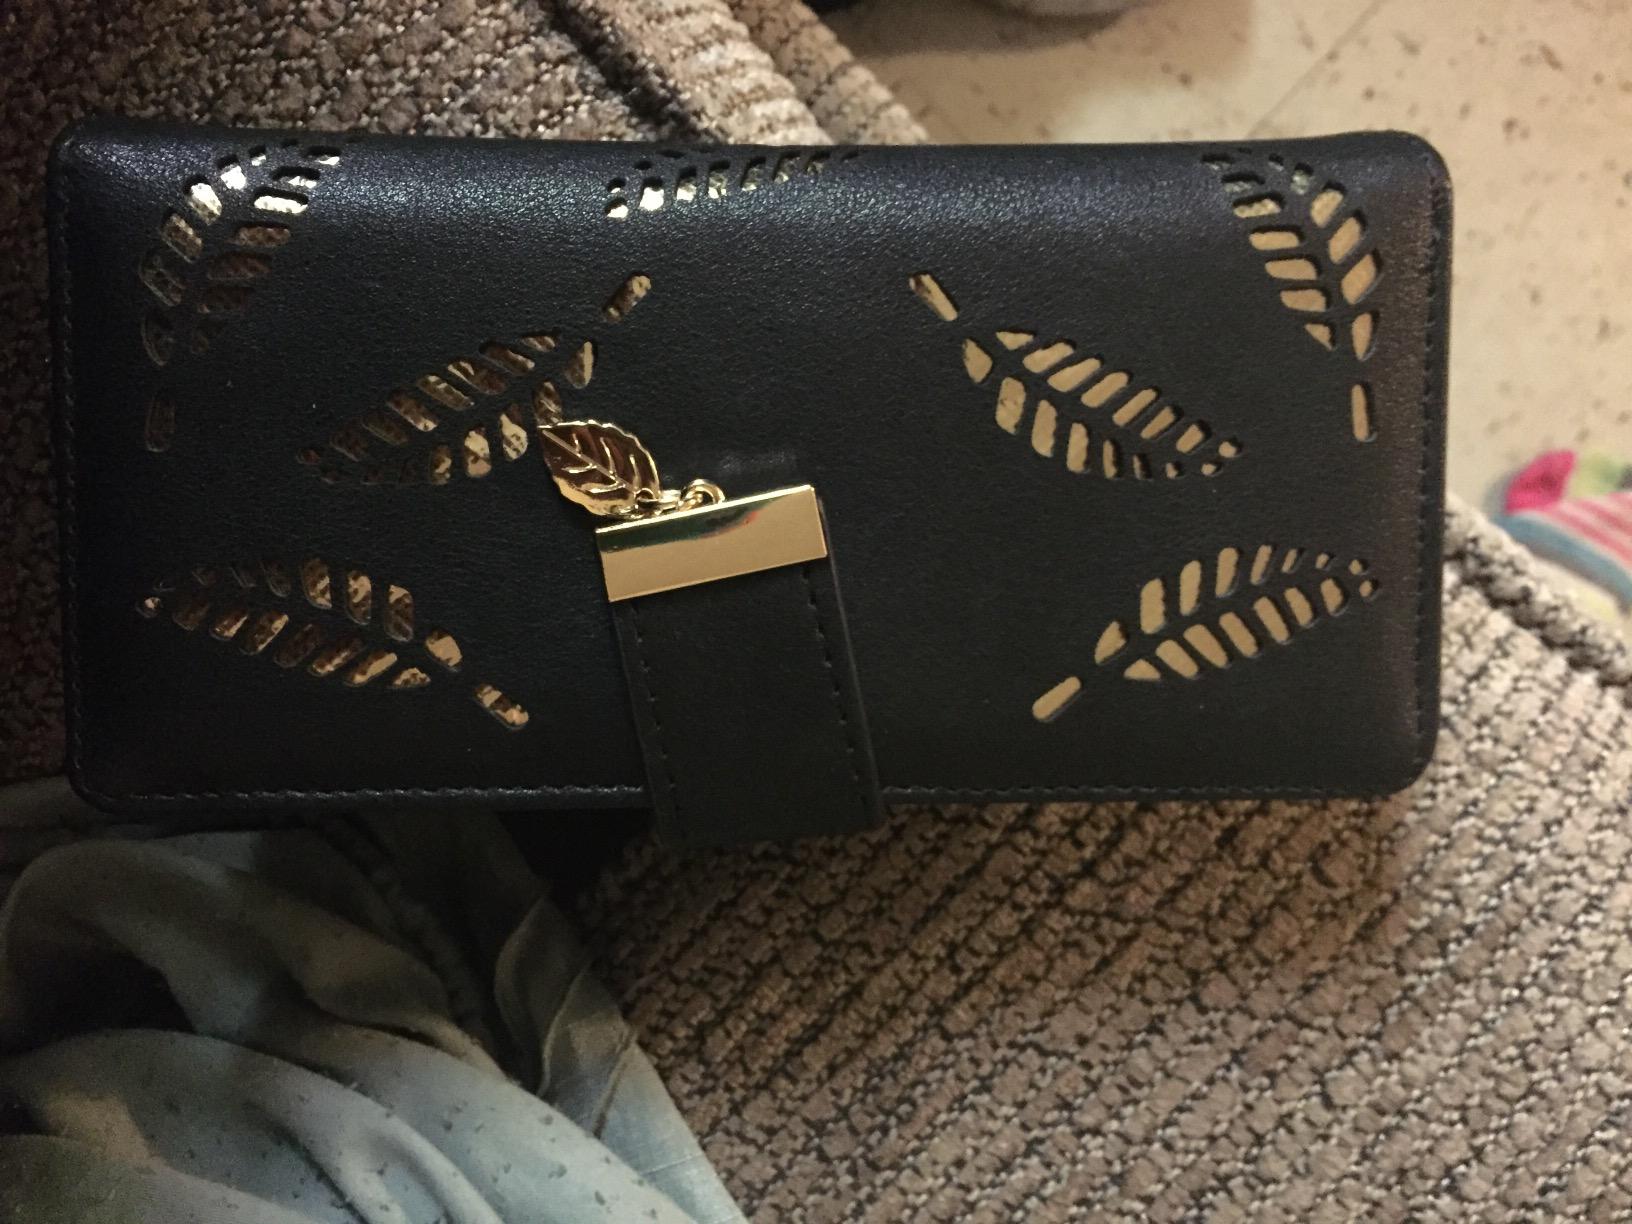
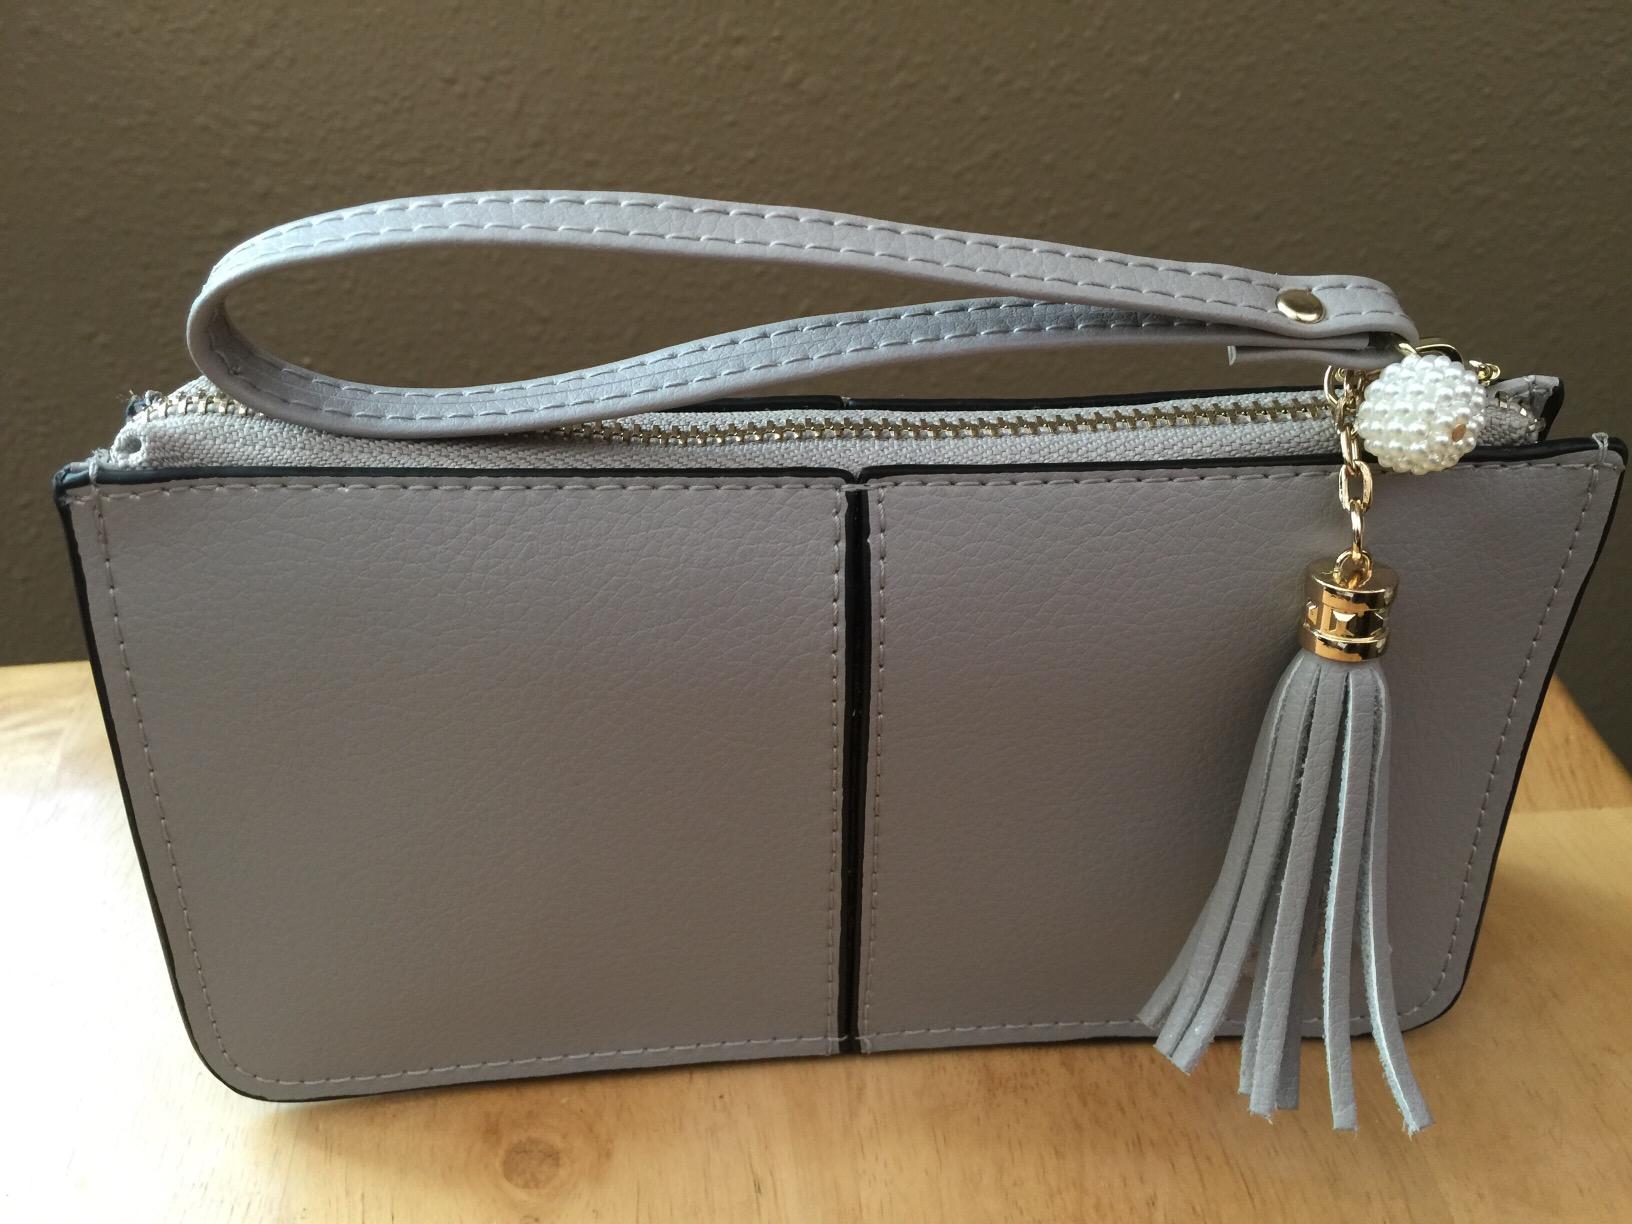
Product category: accessories_wallet
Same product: no